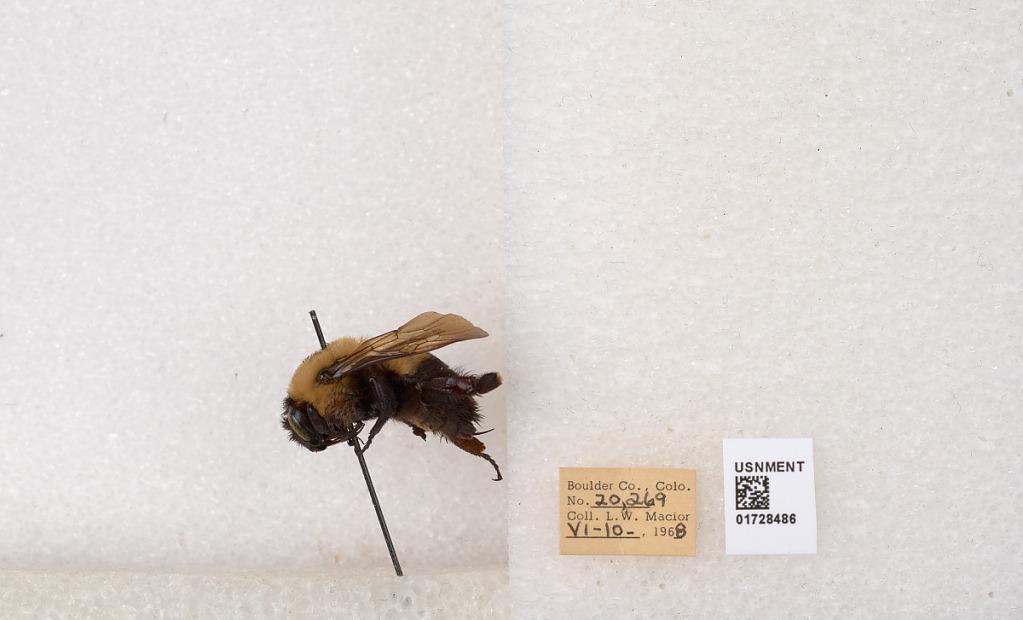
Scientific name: Bombus (Separatobombus) griseocollis (De Geer)
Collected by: L. Macior
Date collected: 1968-6-10
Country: United States
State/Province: Colorado
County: Boulder
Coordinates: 40.0925, -105.358